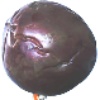
Label: passion_fruit